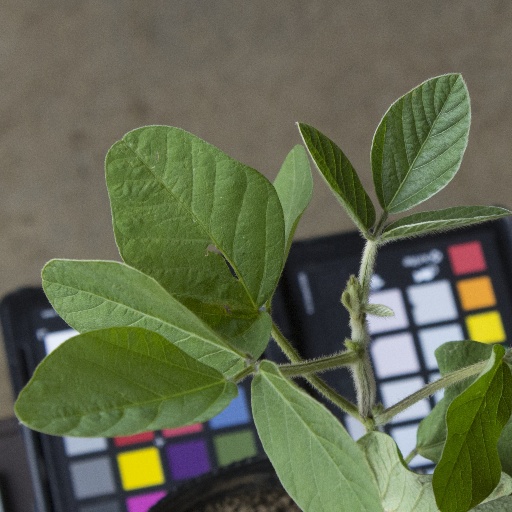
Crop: soybean